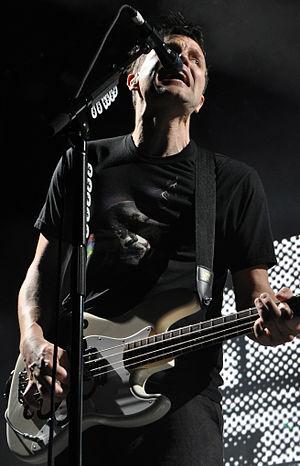
Dogs Eating Dogs est le deuxième maxi du groupe américain de pop punk Blink-182, sorti le 18 décembre 2012 par le groupe sans l'intervention d'un label.